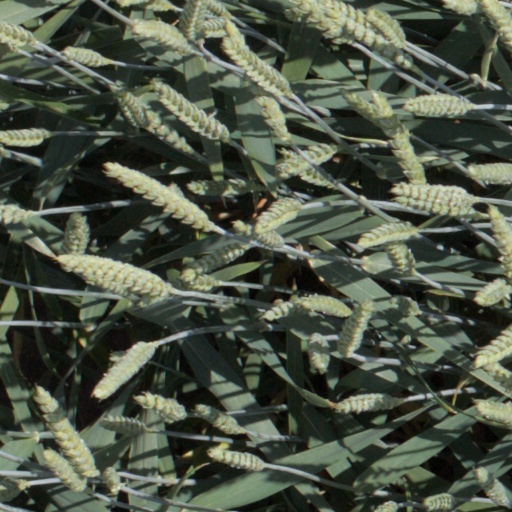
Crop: wheat